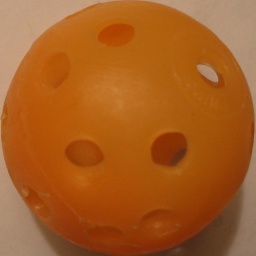
I think it's for putting practice, but in our house it's a cat toy.